USTAR

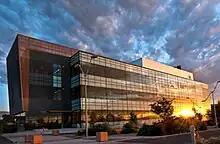

Utah State University's Synthetic Biomanufacturing Facility was completed in October 2010. The Construction Manager General Contractor (CMGC) for the building at USU was Gramoll Construction and the Architectural & Engineering (AE) firm was AJC Architects. Payette Associates designed most of the lab space, including a Bio Safety Level 3+ lab, a vivarium, a clinical nutrition center, and life science labs. The building is located in the USU Innovation Campus in North Logan, Utah.